Botley railway station

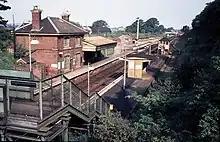
Botley station in 1969

Botley station was first opened on 29 November 1841 by the London and South Western Railway (LSWR). However it closed again on 3 December that year, due to an earthslip, before reopening on 7 February 1842. Botley was once the junction for the Bishops Waltham branch which was opened in 1863 and finally closed to freight in 1962. Some of the track from the branch still exists as a long siding and is used by Aggregate Industries which operate an aggregate railhead depot and coated roadstone plant at Botley.